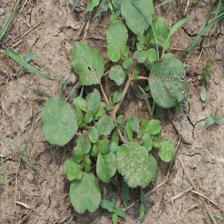
Label: BroadLeafWeed